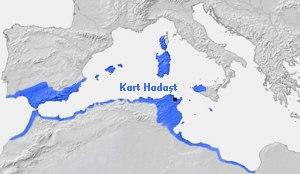
La langue punique, aussi appelée carthaginois, phénico-punique ou simplement punique, est une variété éteinte du phénicien, une langue de Canaan appartenant aux langues sémitiques et s'écrit de droite à gauche sans voyelles, tout comme le phénicien.
Le phénicien est une langue morte, parlée à l'origine sur les côtes du Liban, dans un pays qu'on désignait alors comme le « pays de Canaan » aussi bien en phénicien et en arabe, qu'en hébreu et en araméen, « Phénicie » en grec et en latin, et « Pūt » en égyptien ancien. Le phénicien est une langue sémitique du sous-groupe cananéen, groupe dont descend l'hébreu. Le phénicien était parlé au Liban, le long des côtes de Syrie, dans la partie nord de l'actuel état d’Israel, ainsi que sur une partie de l'île de Chypre et, en tant que langue de prestige, dans certaines régions d'Anatolie. Il était aussi parlé dans les régions touchées par la colonisation phénicienne : le long des côtes sud-ouest de la Méditerranée, et notamment l'actuelle Tunisie, le Maroc et l’Algérie, ainsi que Malte, l’Ouest de la Sicile, la Sardaigne, la Corse et les Colonnes d'Hercule.